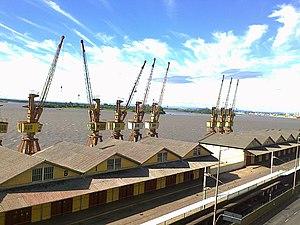
Le Rio Grande do Sul est le plus méridional des 27 États de la république fédérative du Brésil. Il est séparé de l'État de Santa Catarina par le rio Mampituba, est bordé à l'est par l'océan Atlantique et est frontalier avec l'Argentine et l'Uruguay. Sa capitale est Porto Alegre.